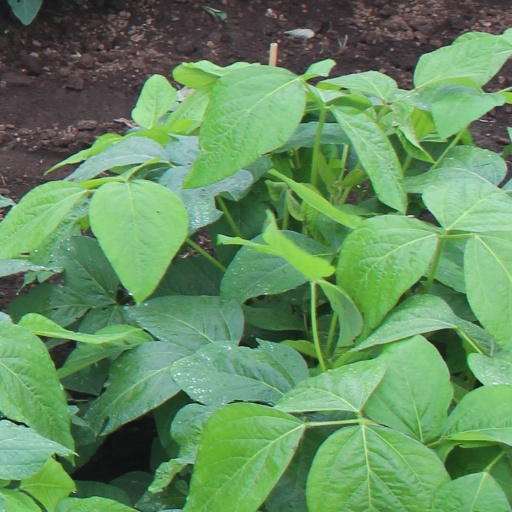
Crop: soybean